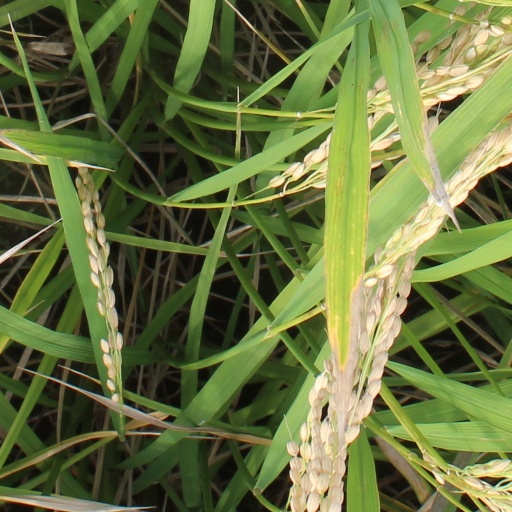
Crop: rice